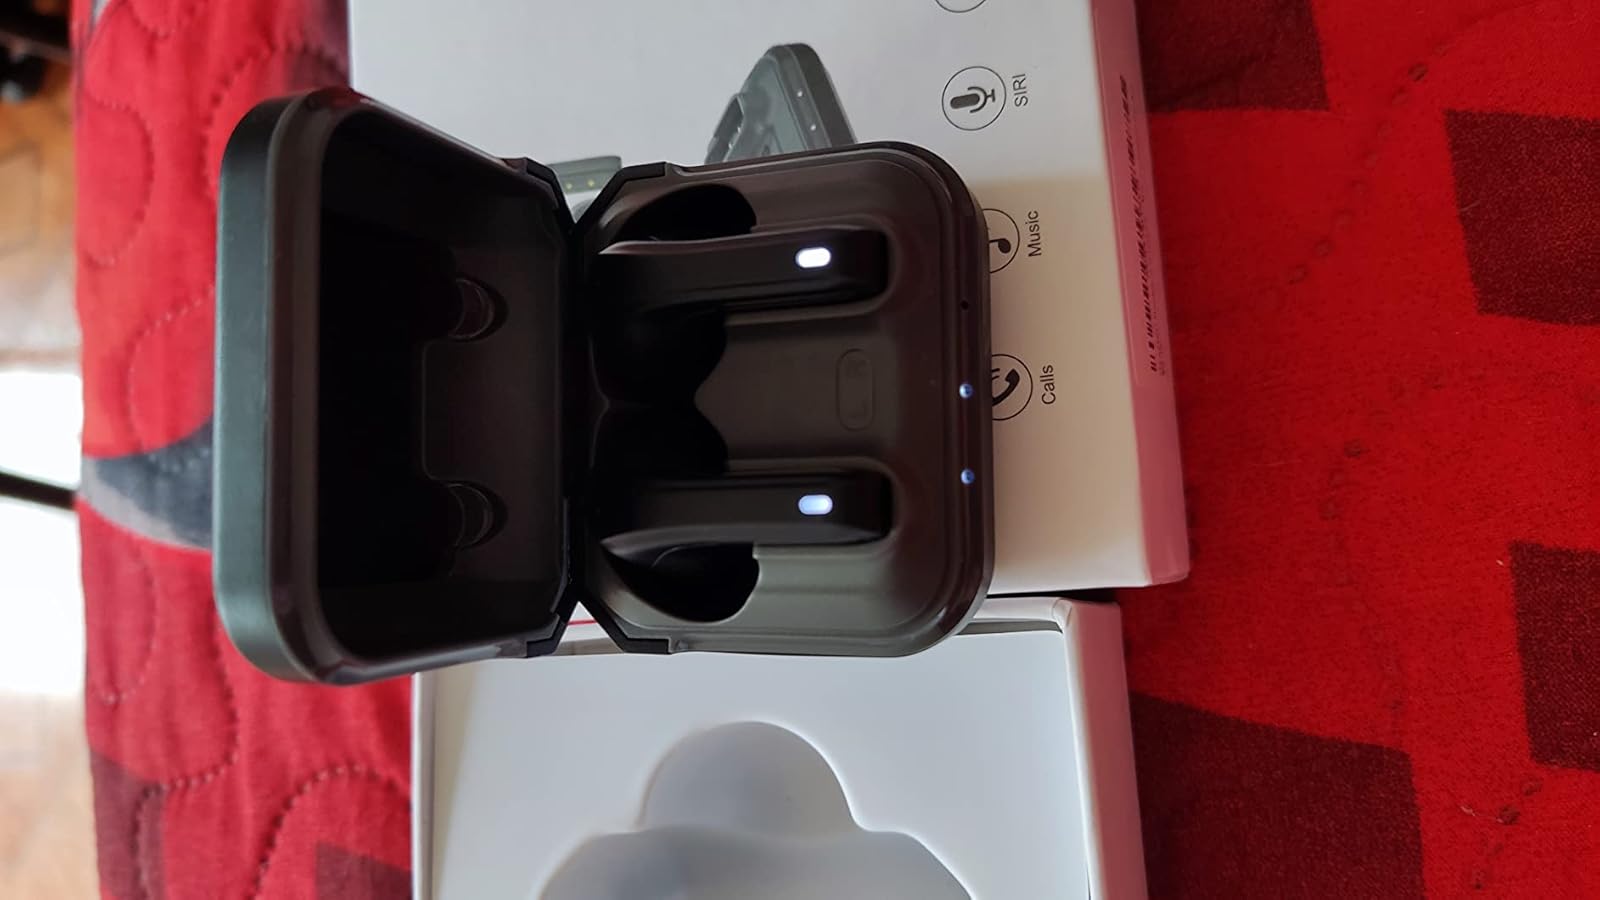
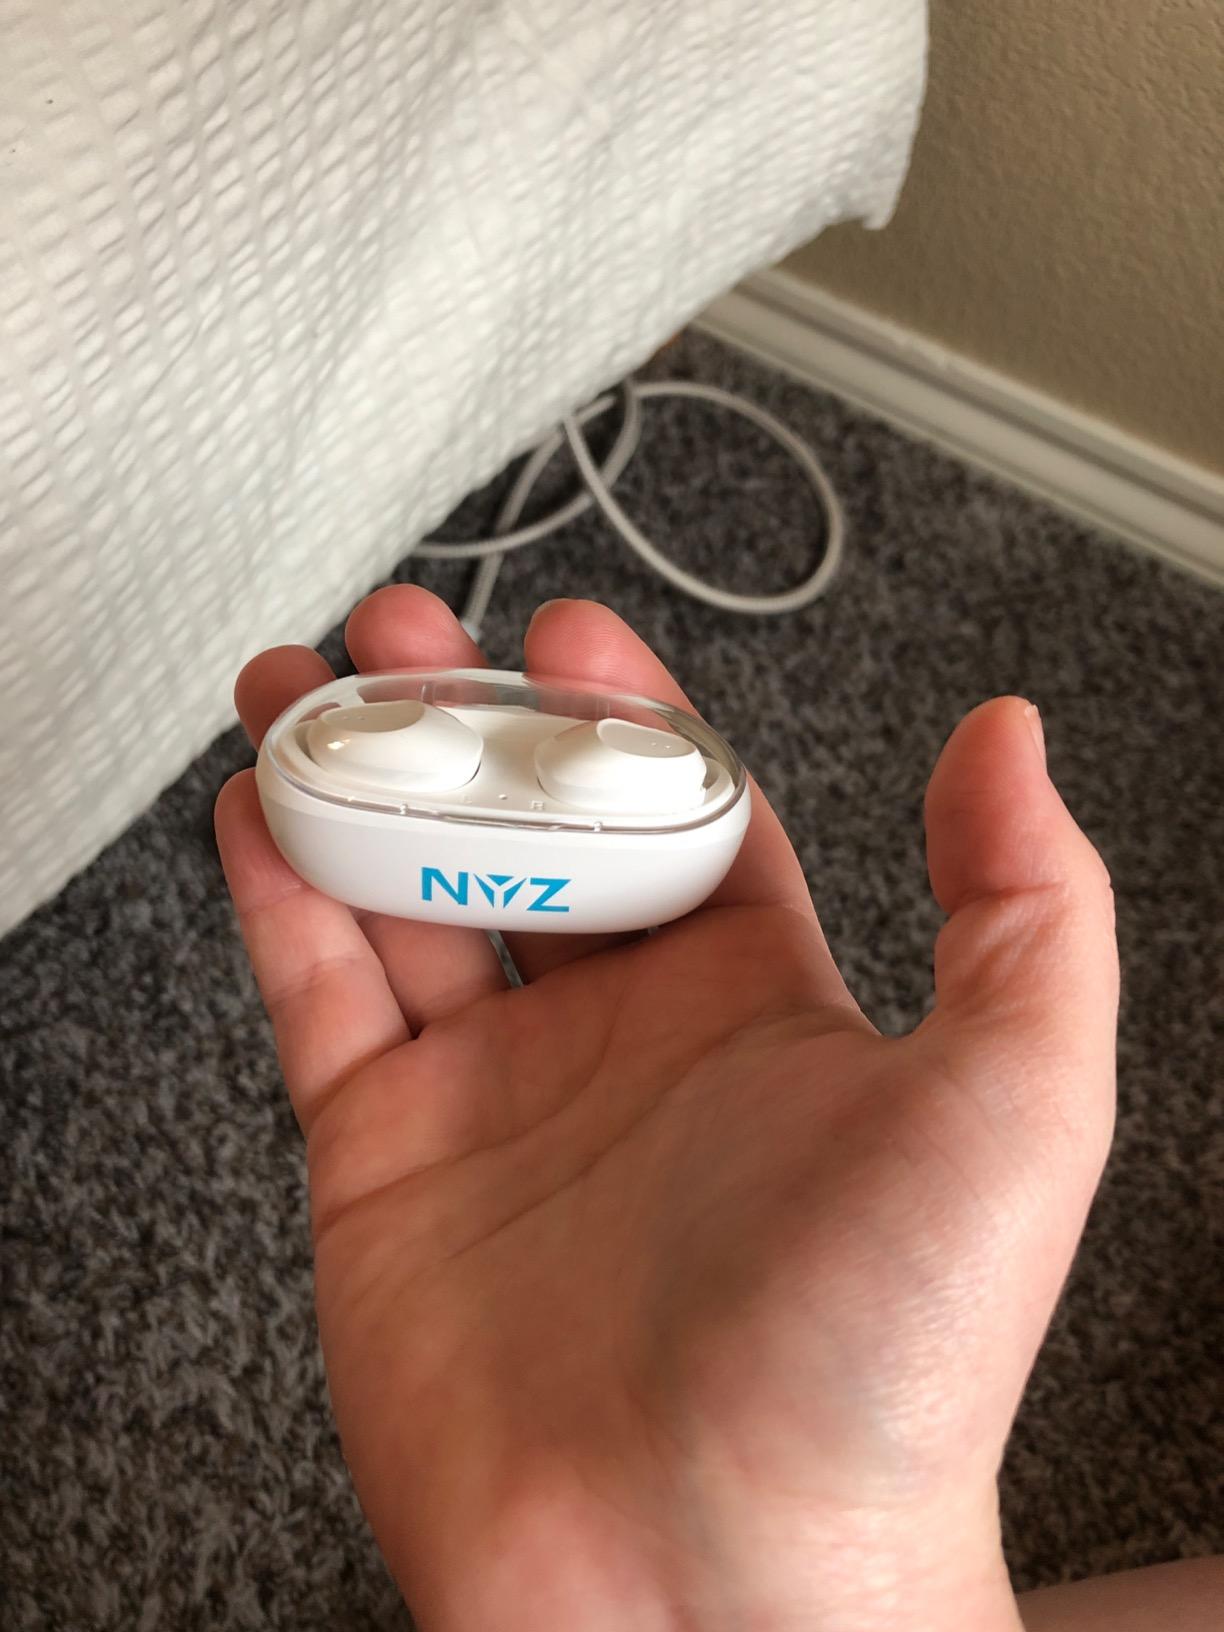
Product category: earbuds
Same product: no